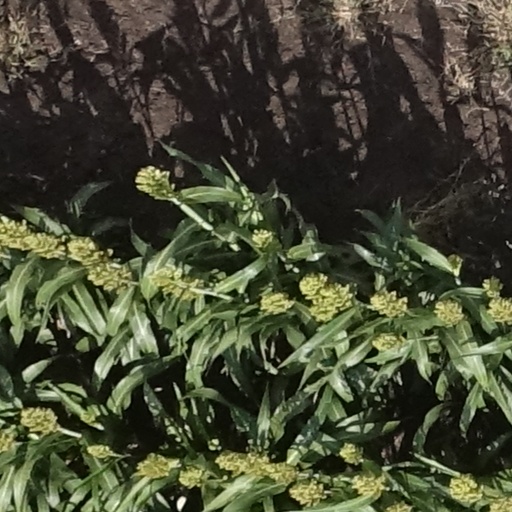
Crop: sorghum